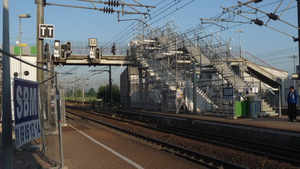
La ligne N du Transilien, plus souvent simplement dénommée ligne N, est une ligne de trains de banlieue qui dessert l'ouest de l'Île-de-France. Elle relie Paris-Montparnasse à Mantes-la-Jolie, Dreux et Rambouillet.
La gare d'Épône - Mézières est une gare ferroviaire française des lignes de Paris-Saint-Lazare au Havre et de Plaisir - Grignon à Épône - Mézières, située sur le territoire des communes d'Épône et de Mézières-sur-Seine, dans le département des Yvelines, en région Île-de-France.